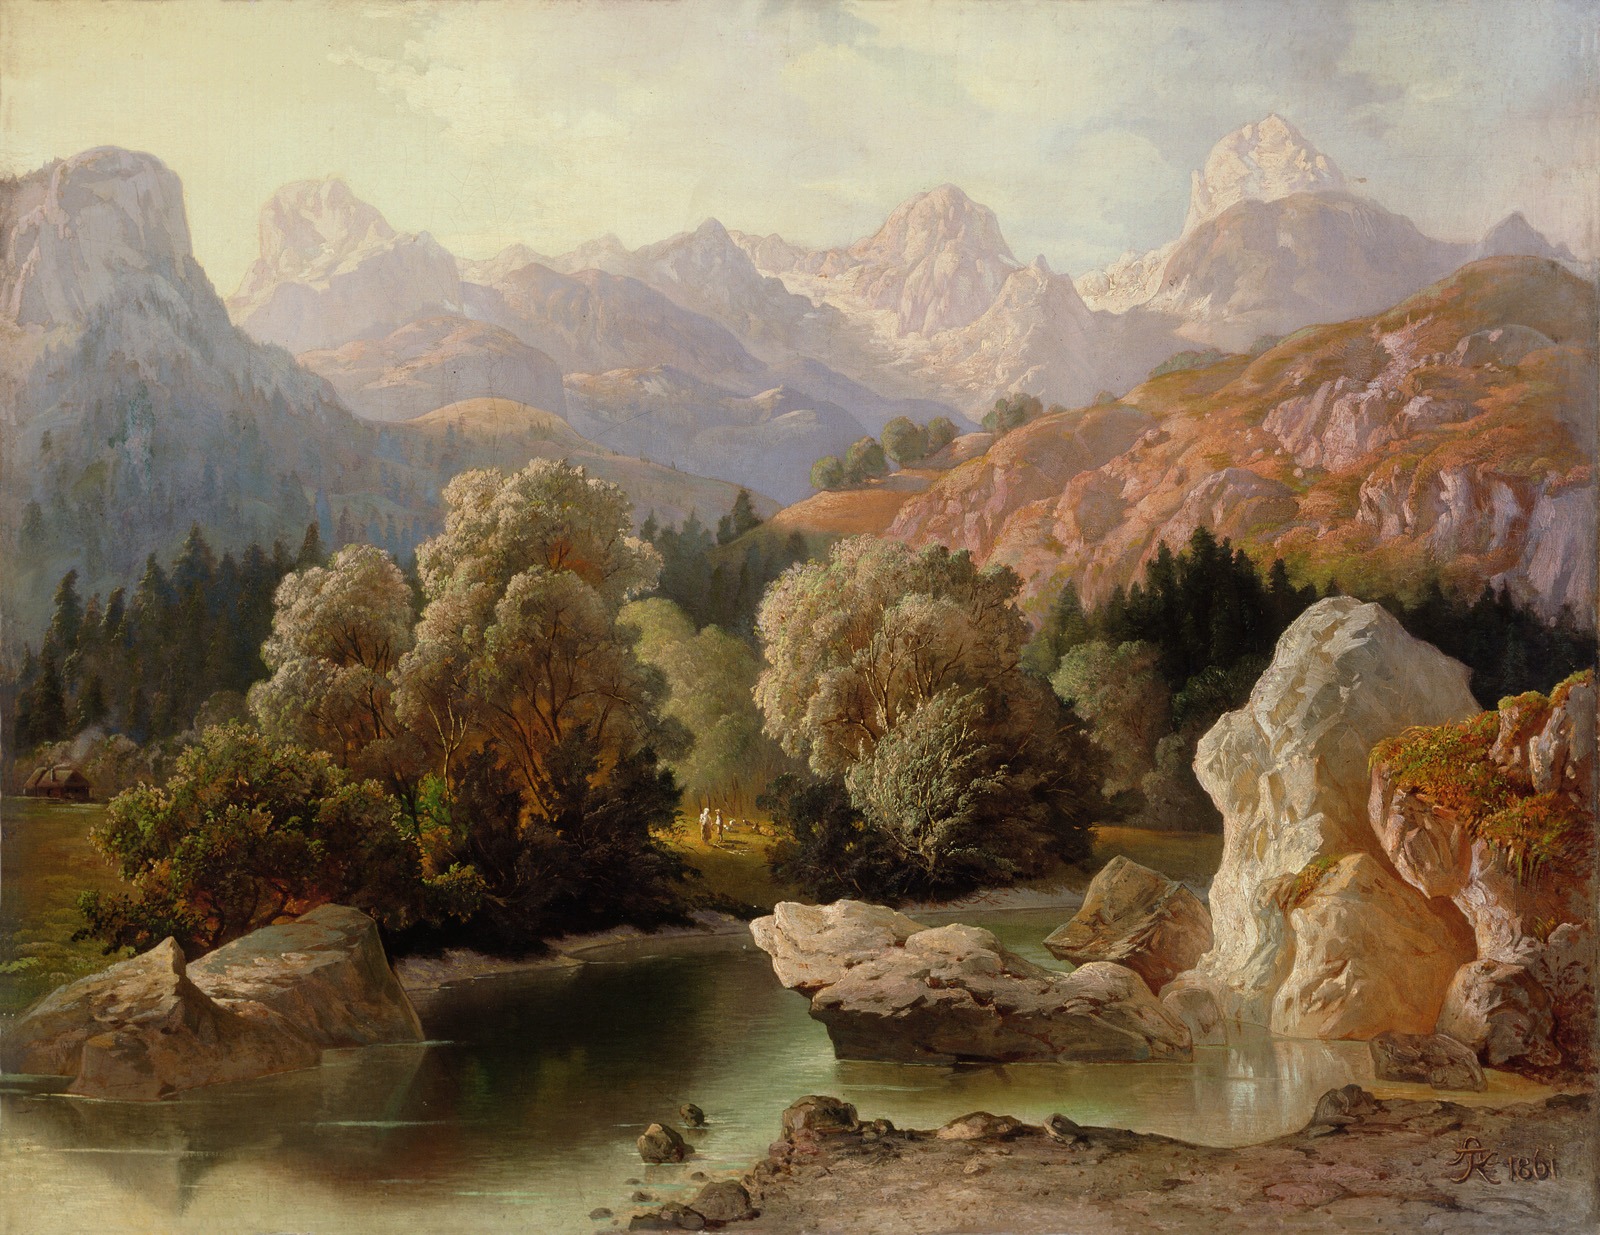
landscape, tree, water, nature, forest, rock, wilderness, mountain, sky, countryside, fall, flower, lake, valley, country, stream, reflection, scenic, autumn, artistic, canyon, season, material, painting, trees, outside, art, clouds, mountains, wadi, landform, artistry, oil on canvas, geographical feature, mountainous landforms, anton karinger